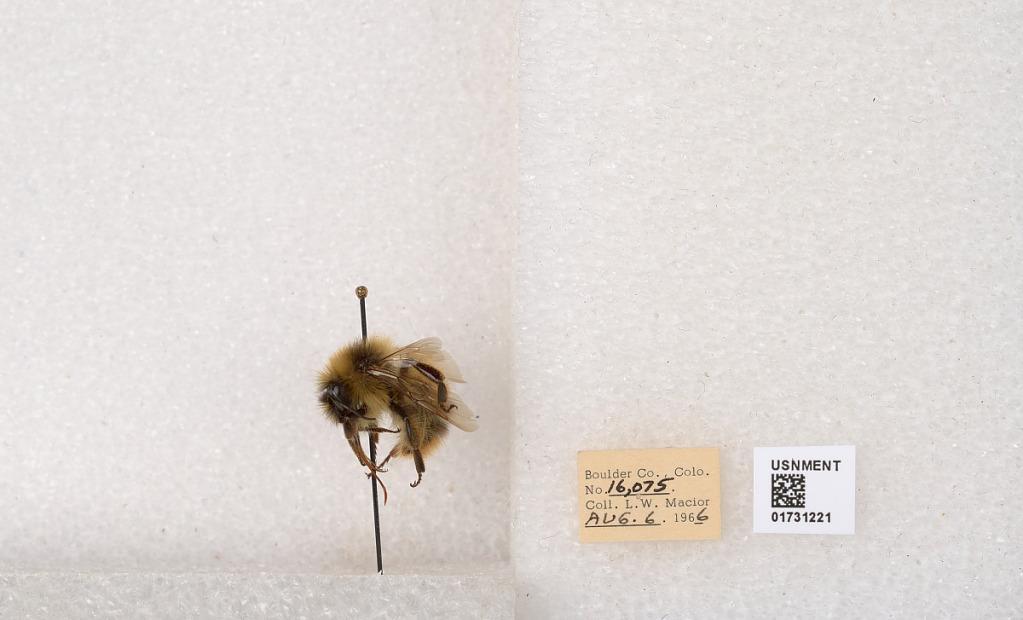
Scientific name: Bombus kirbyellus
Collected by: L. Macior
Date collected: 1966-8-6
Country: United States
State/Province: Colorado
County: Boulder
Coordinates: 40.0925, -105.358